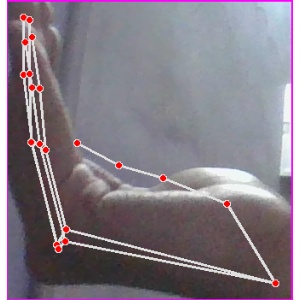
अक्षर: स